Carver Residential Historic District

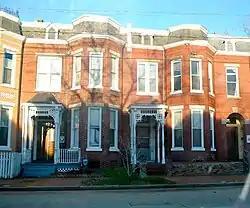
Carver Residential Historic District, December 2011

The Carver Residential Historic District is a national historic district located at Carver, Richmond, Virginia. The district encompasses 312 contributing buildings and 1 contributing site located west of downtown Richmond. The primarily residential area developed starting in the mid-19th century. The buildings are in a variety of popular 19th-century and early 20th-century architectural styles, including Gothic Revival and Greek Revival. Notable buildings include the Hardin Davis House (1842), Amanda Ragland House (1843), Reuben Lacy House (1859), Rueben T. Hill House (1900), George Washington Carver Elementary School (1887), Moore Street Baptist Church (1909), Baughman Brothers/Biggs Antique Company building (1924), and the T&E Laundry Company Building (c. 1915).